ProCharger

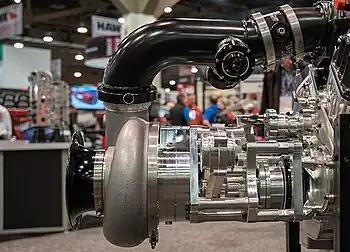
ProCharger F-4X-144 supercharger with CrankDrive(TM)

ProCharger has a notable history of innovation and new product development. In 2000, ProCharger managed an industry first by offering the first gear driven centrifugal supercharger with self-contained oiling. It is credited with being the first to offer a supercharger system for Corvettes with LS engines, and in 2010 was the first to introduce supercharger systems for the Ford Raptor and 3.7L V6 Mustang. In testing by the automotive press in 2011 on a stock 6.2L Ford Raptor, an intercooled ProCharger supercharger system increased performance by over 200 horsepower, and was also reported to be installed in approximately 4 hours. In 2013 the i-1 ProCharger supercharger model was introduced at the SEMA trade show and was the first production supercharger offering a programmable/variable ratio design and touchscreen cockpit control. Starting in 2014 several racers from the Street Outlaws TV show on Discovery Channel have been featured with ProCharger superchargers on their race cars 1. In 2015, ProCharger was the first to introduce an aftermarket supercharger system for C7 Z06 Corvettes. In the fall of 2016, the Engine Power television show “Making a Mustang Monster” featured a ProCharger system adding approximately 300 horsepower to a brand new 2016 Mustang with no other modifications.